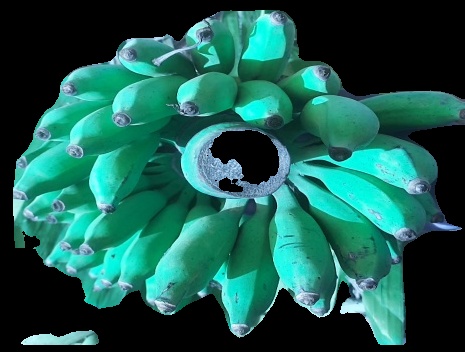
Variety: elakki-bale
Grade: grade3